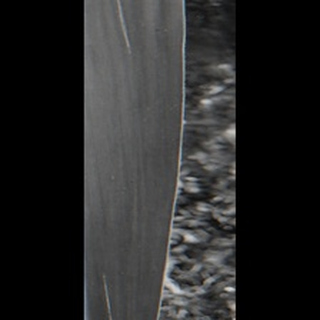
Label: healthy_sugarcane